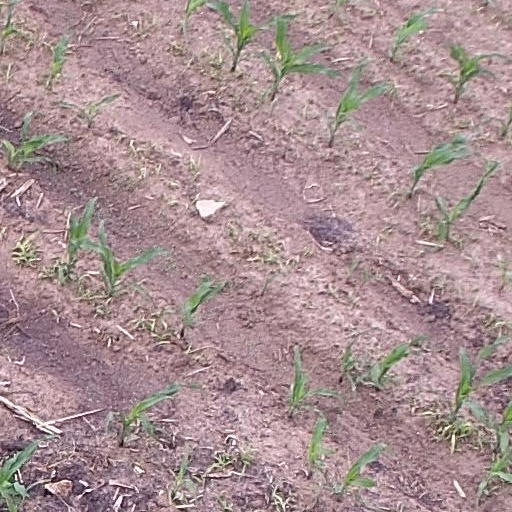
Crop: maize; corn